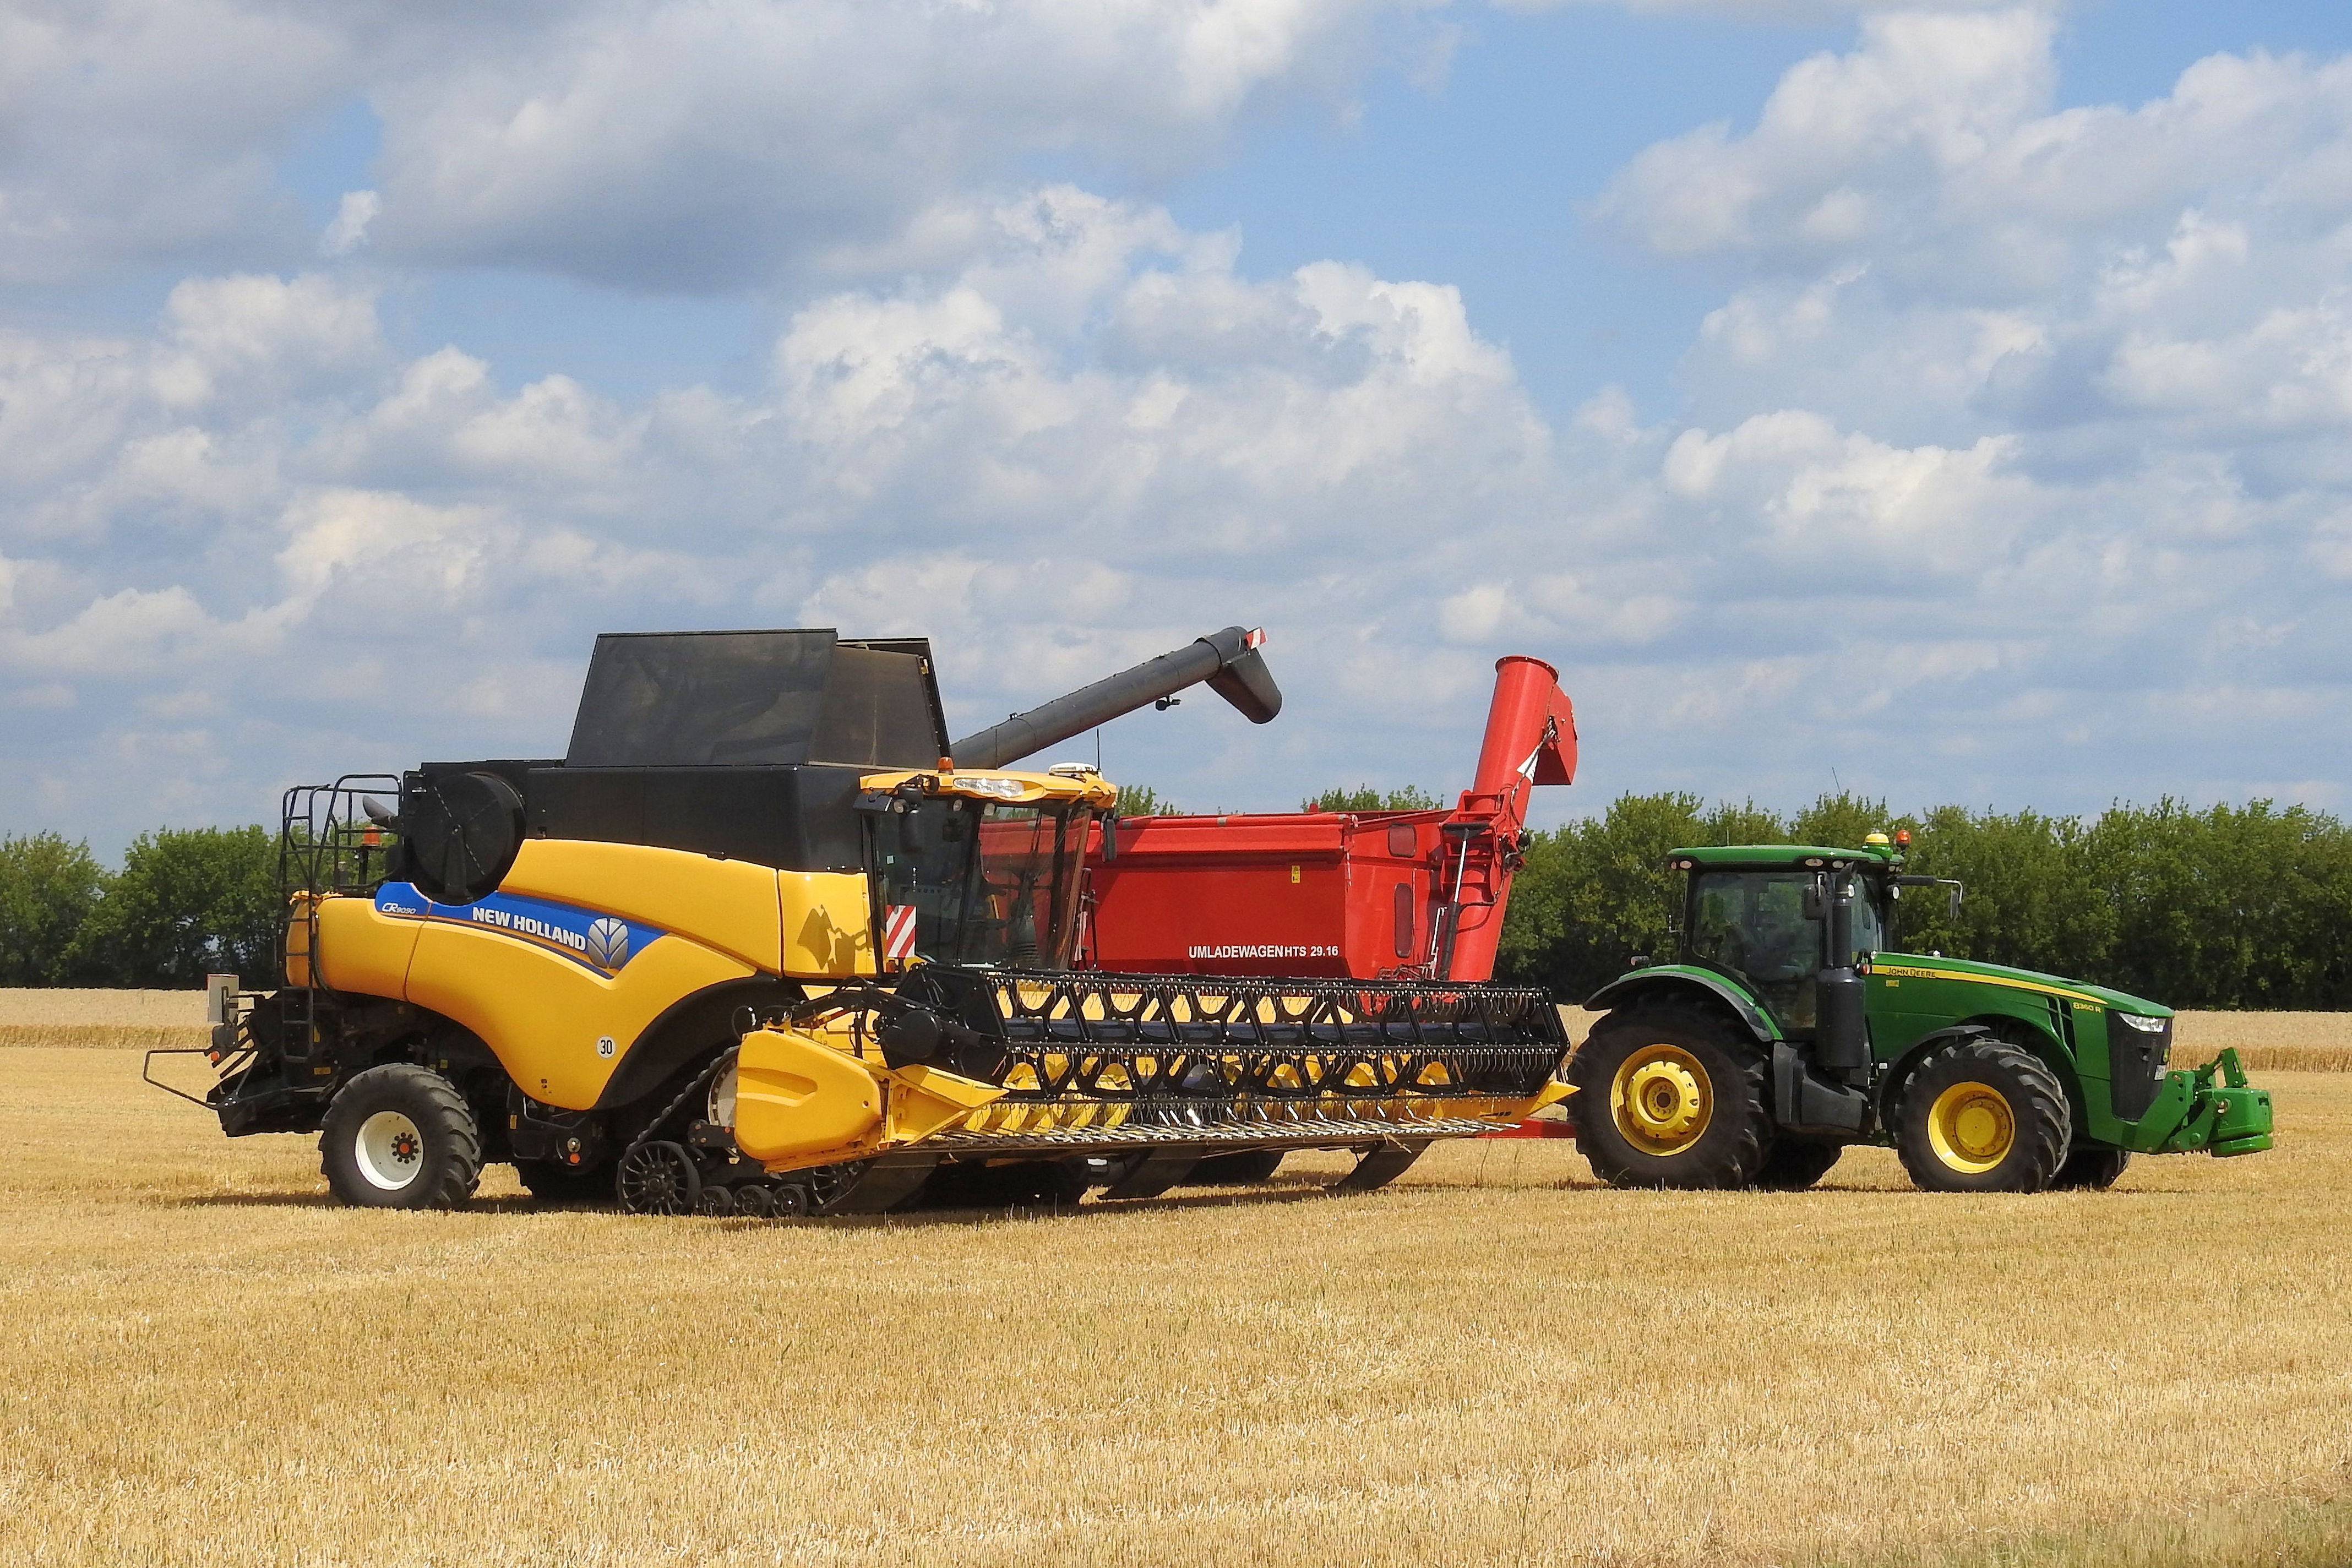
tractor, field, farm, asphalt, harvest, vehicle, agriculture, harvester, agricultural machine, agricultural machinery, grain harvest, combine harvester, agricultural tractor, construction equipment, grass family